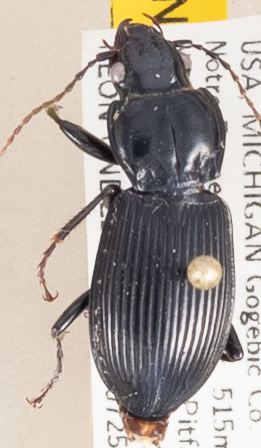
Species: Pterostichus coracinus
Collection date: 2018-07-25
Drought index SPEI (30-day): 0.458
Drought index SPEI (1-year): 0.866
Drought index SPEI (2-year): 2.09